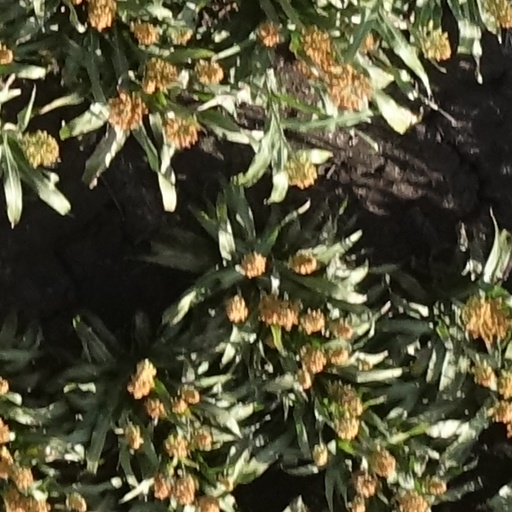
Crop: sorghum